Northrop P-61 Black Widow

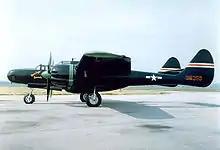
P-61C "42-8353" painted in the livery of 550th Squadron's "Moonlight Serenade" (was P-61B 42–39468) at the National Museum of the United States Air Force

An interim replacement was found with the North American F-82 Twin Mustang, whose engineless airframes were in storage at North American Aviation in California and could be put into service quickly. Replacement of the P-61 began in 1948 with F-82 night fighters, and by the end of the year all of the ADC Black Widows in the United States, Alaska and in Panama were off the inventory rolls. Most of Far East Air Force's P-61s were retired in 1949 and the last operational Black Widow, of the 68th Fighter Squadron, 347th Fighter Group left Japan in May 1950, missing the Korean War by only a month.